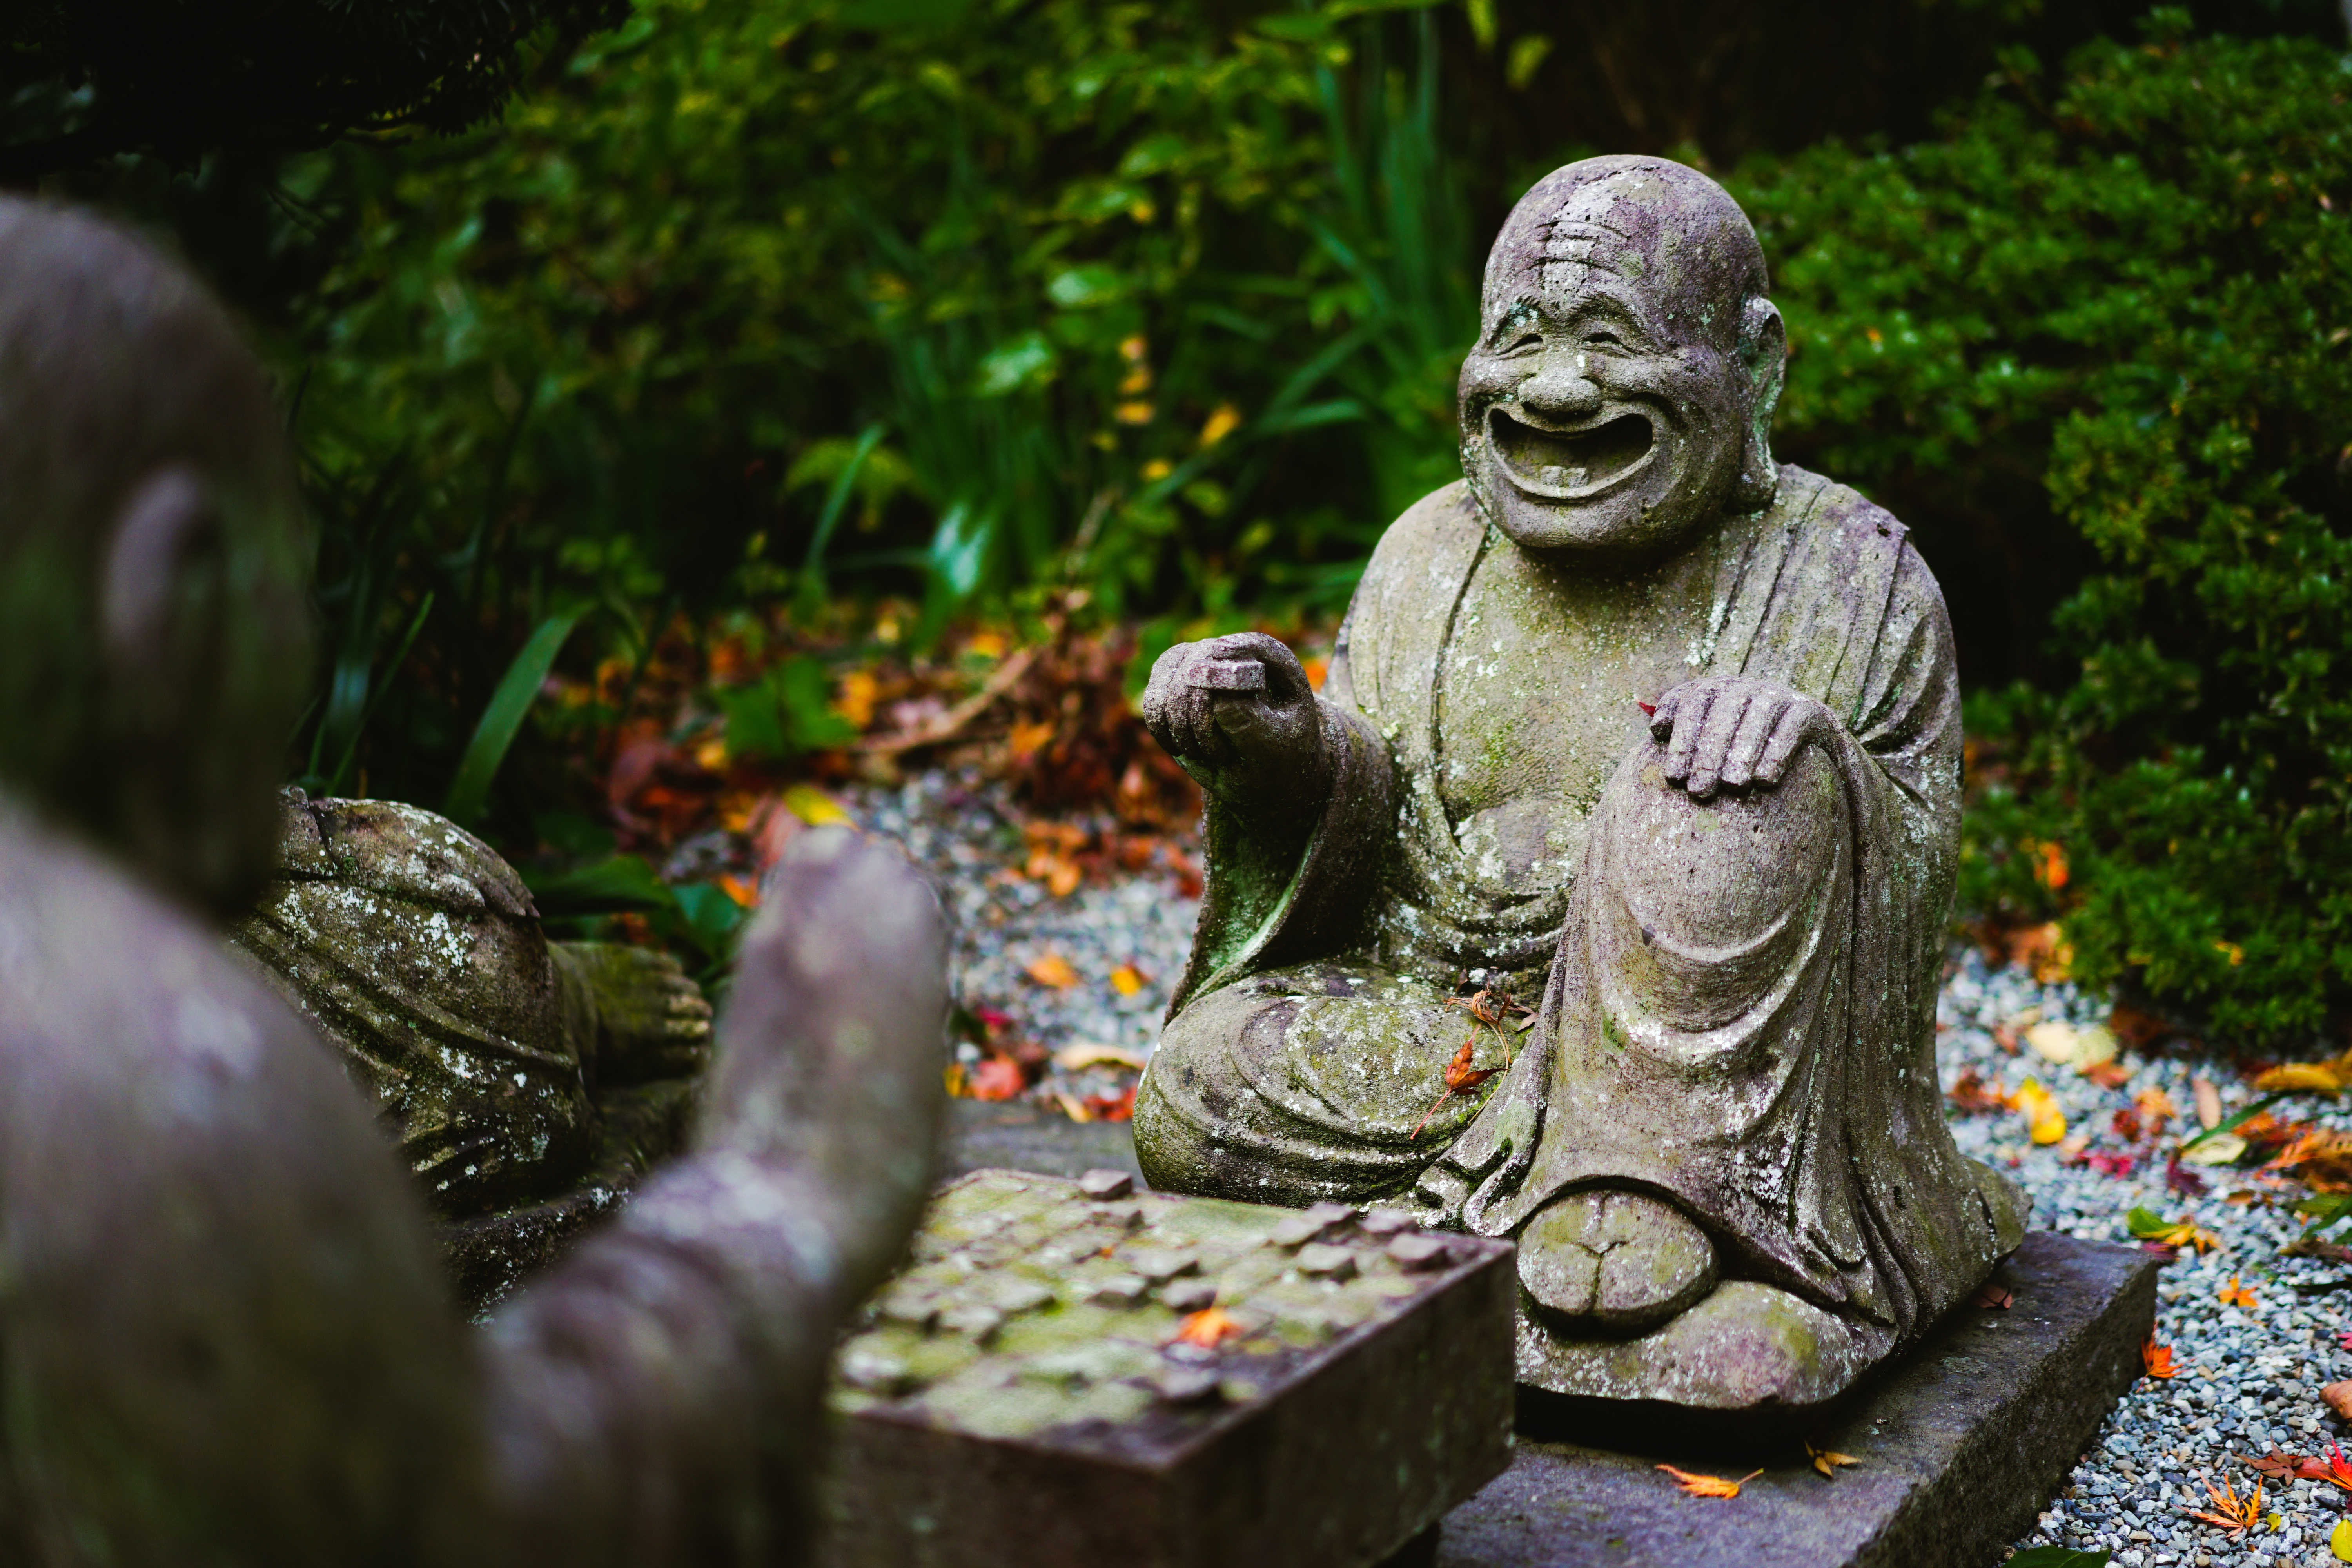
monument, statue, jungle, monk, garden, japan, sculpture, art, temple, kanagawa, carving, kawasaki, ilce7m2, monkstatue, joukeijitemple, chessplayingmonk, fe55mmf18za, mythology, gautama buddha